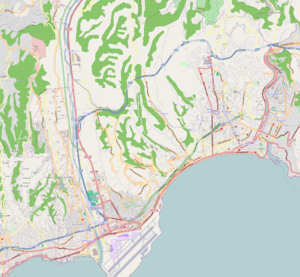
Auto Bleue / Ladestationer
Kort over de første ladestationer
Kort over ladestationer for Auto Bleu i NiceFrançais&#160;: Carte de stations de l'Auto Bleu a Nice
Auto Bleue er en delebilsservice i den franske by Nice. I alt 51 elektriske delebiler. Bilerne oplades ved 16 ladestationer, fordelt med 14 i Nice, 1 i Cagnes-sur-Mer og 1 i Saint-Laurent-du-Var.